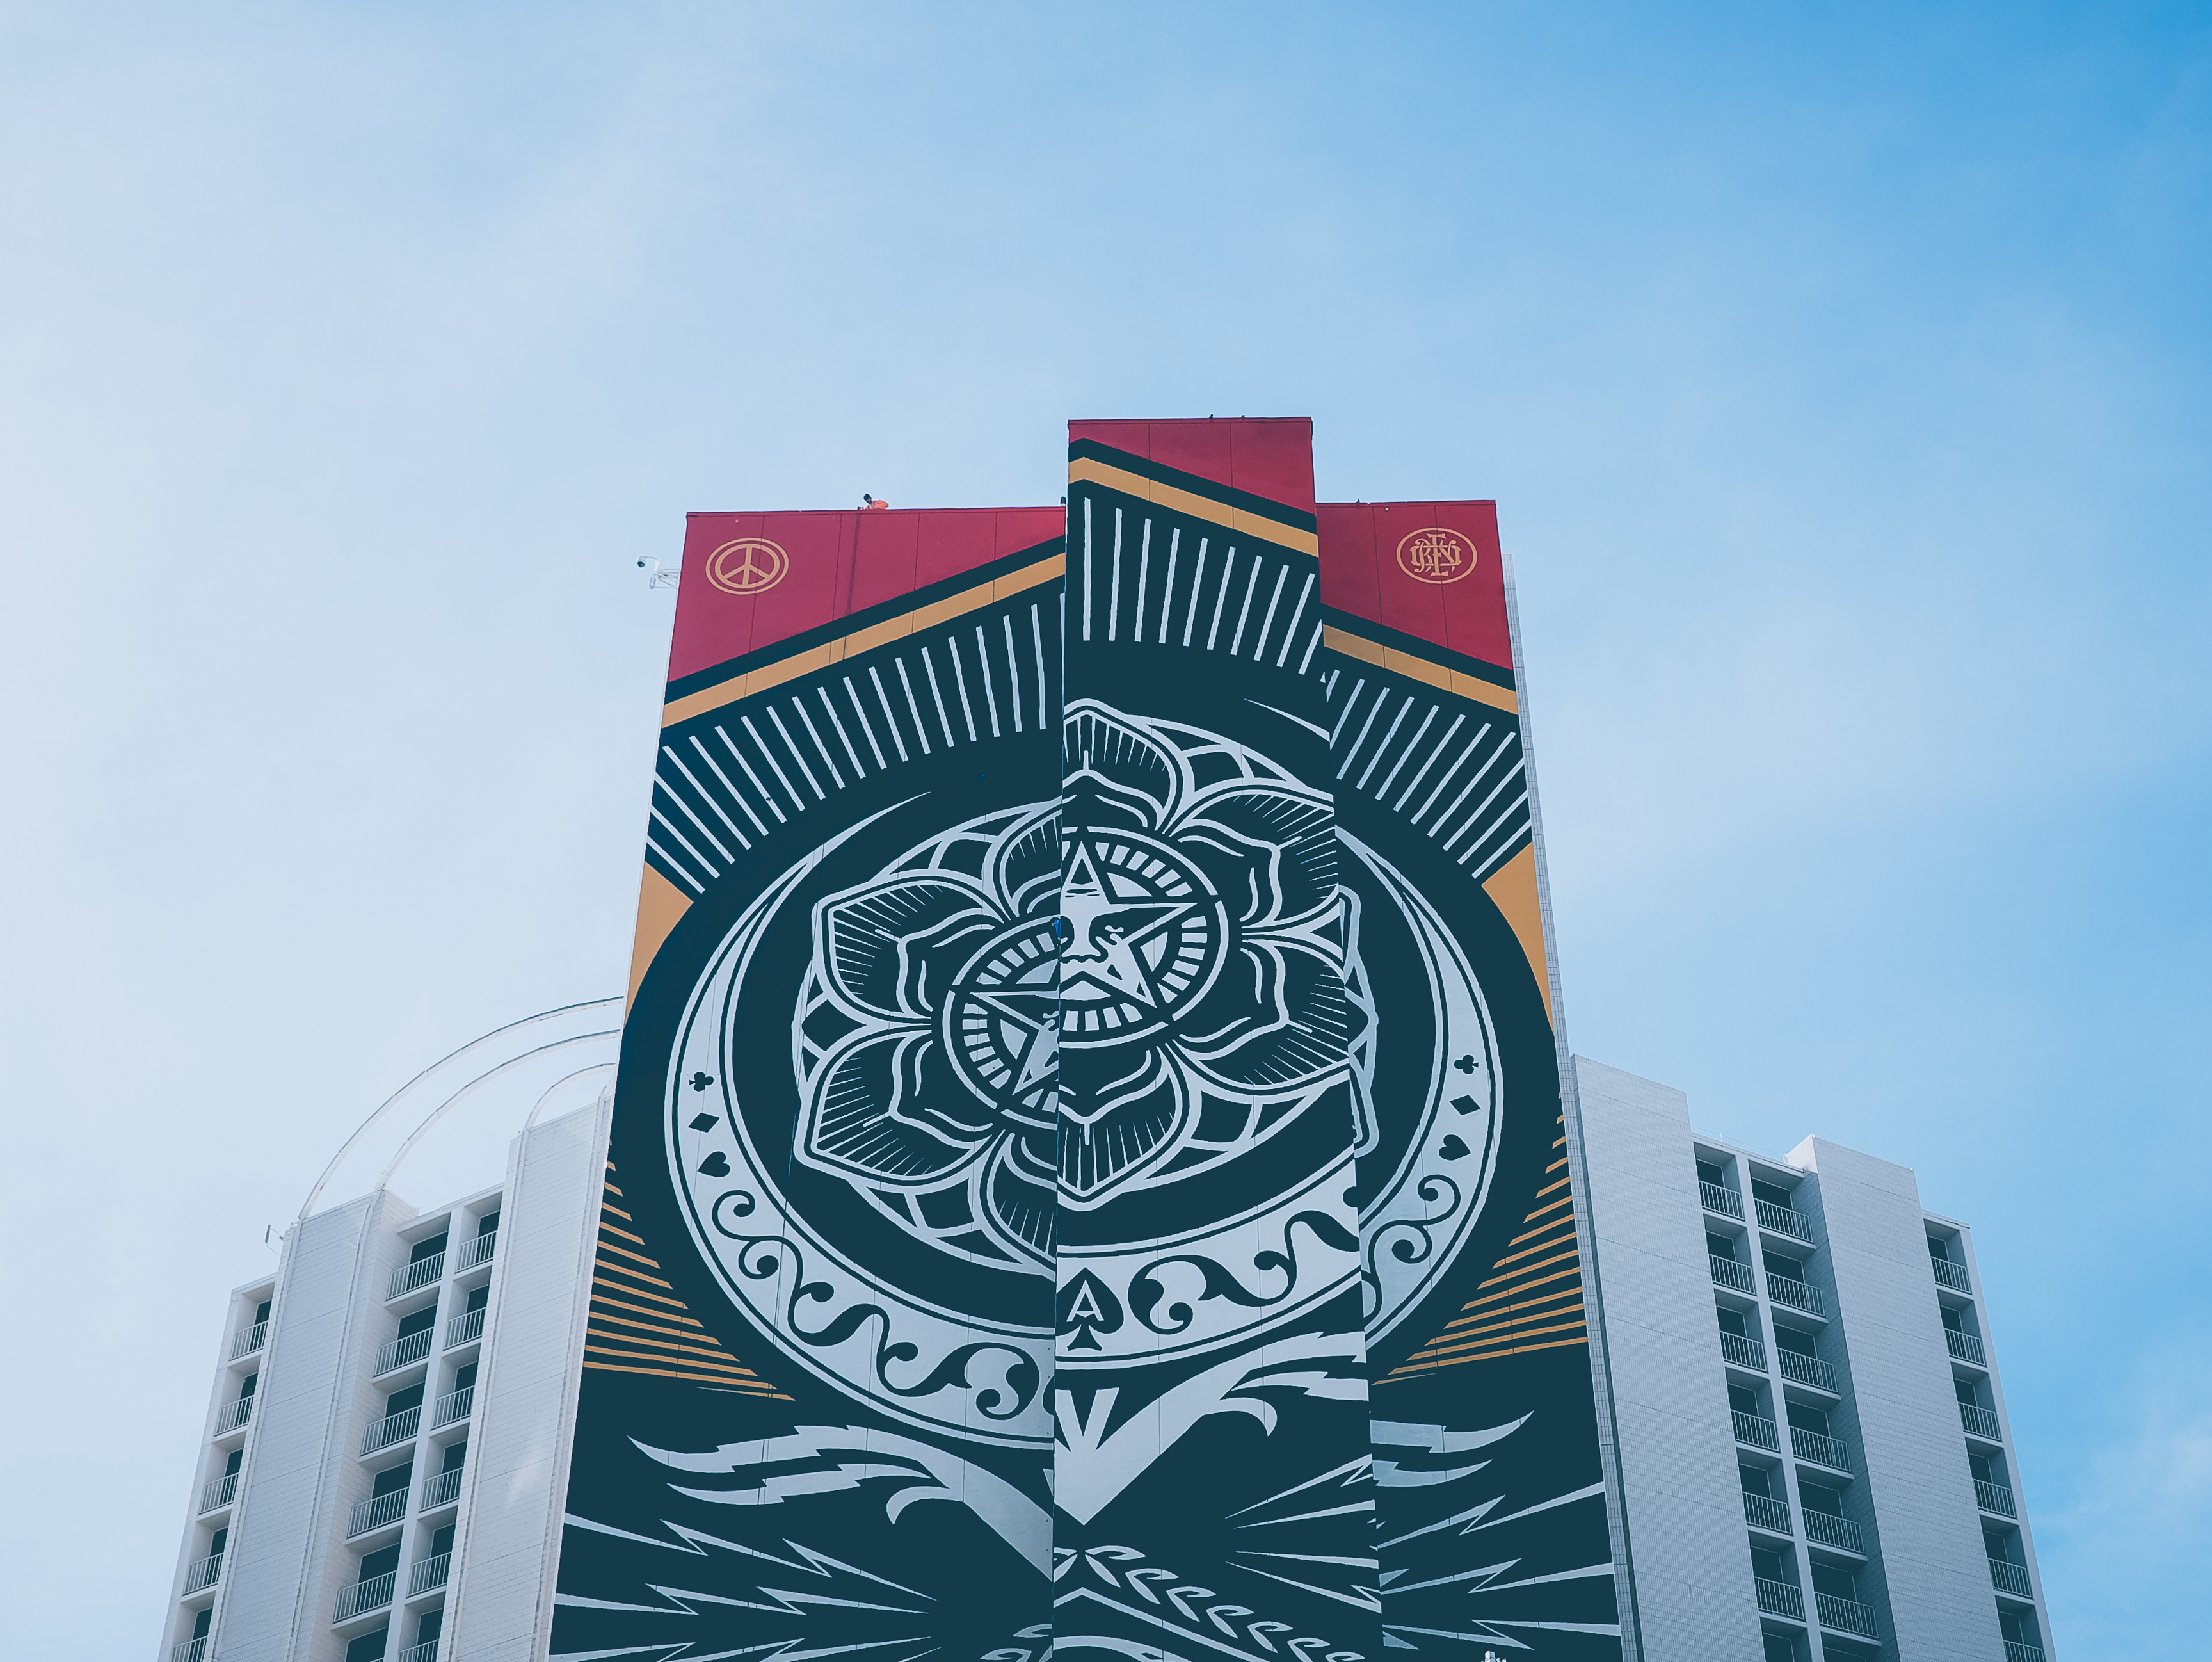
building, city, skyscraper, advertising, cityscape, downtown, landmark, facade, blue, stadium, tower block, hotel, shape, metropolis, urban area, atmosphere of earth